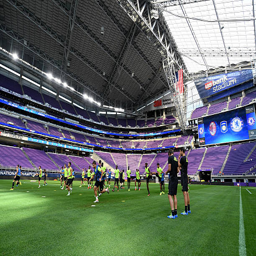
chelsea during a training session .